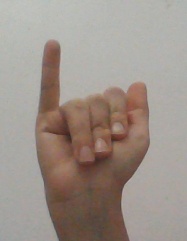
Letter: ya